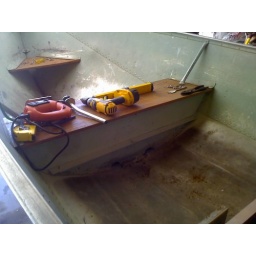
This is a forward shot from the back of my boat after adding in the floor braces to each seat.